Dinamo Sassari

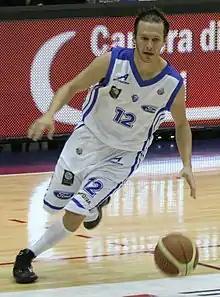
The American naturalized-Italian guard Travis Diener was the second player to have his number retired by Dinamo

Dinamo Sassari women's team debuted in the Serie A1 in 2020.